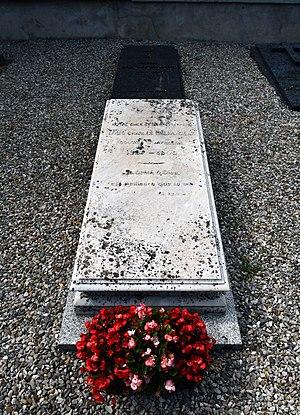
Tombe de Louis-Charles Delarageaz, général et homme politique suisse, dans le cimetière de Préverenges (Suisse).
Louis-Charles Delarageaz, d'une ancienne famille de Préverenges, est un général et homme politique suisse.